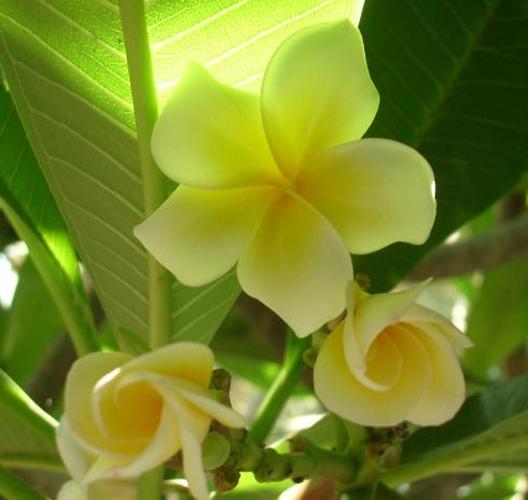
Label: frangipani